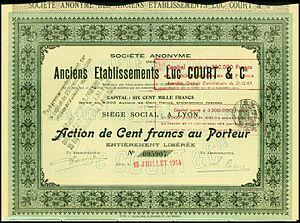
Marie-Luc Court, né le 23 août 1862 à Renage et mort le 21 janvier 1942 à Lyon, est un entrepreneur industriel et un inventeur.